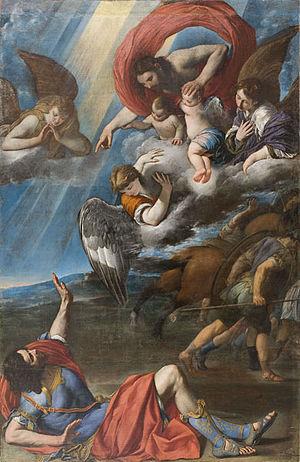
Juan Bautista Maíno ou Mayno, né à Pastrana, baptisé le 15 octobre 1581, et mort à Madrid le 1ᵉʳ avril 1649, est un peintre espagnol de la période baroque. Il commença élève de El Greco et finit maître de Diego Vélasquez, éleva son art aussi haut que le firent les deux sommets qui encadrent sa carrière. Ses contemporains du Siècle d'or espagnol, Lope de Vega et Pacheco de Narváez, l'ont placé au pinacle comme peintre et aux marches du ciel comme homme.